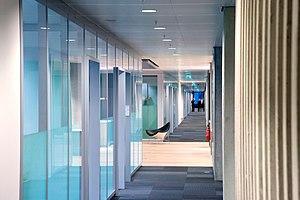
Dans un édifice, la distribution architecturale des pièces est faite selon des plans qui donnent une ordonnance harmonieuse et une organisation fonctionnelle des locaux. Cette disposition est permise par les passages qui donnent la circulation des hommes dans le bâtiment